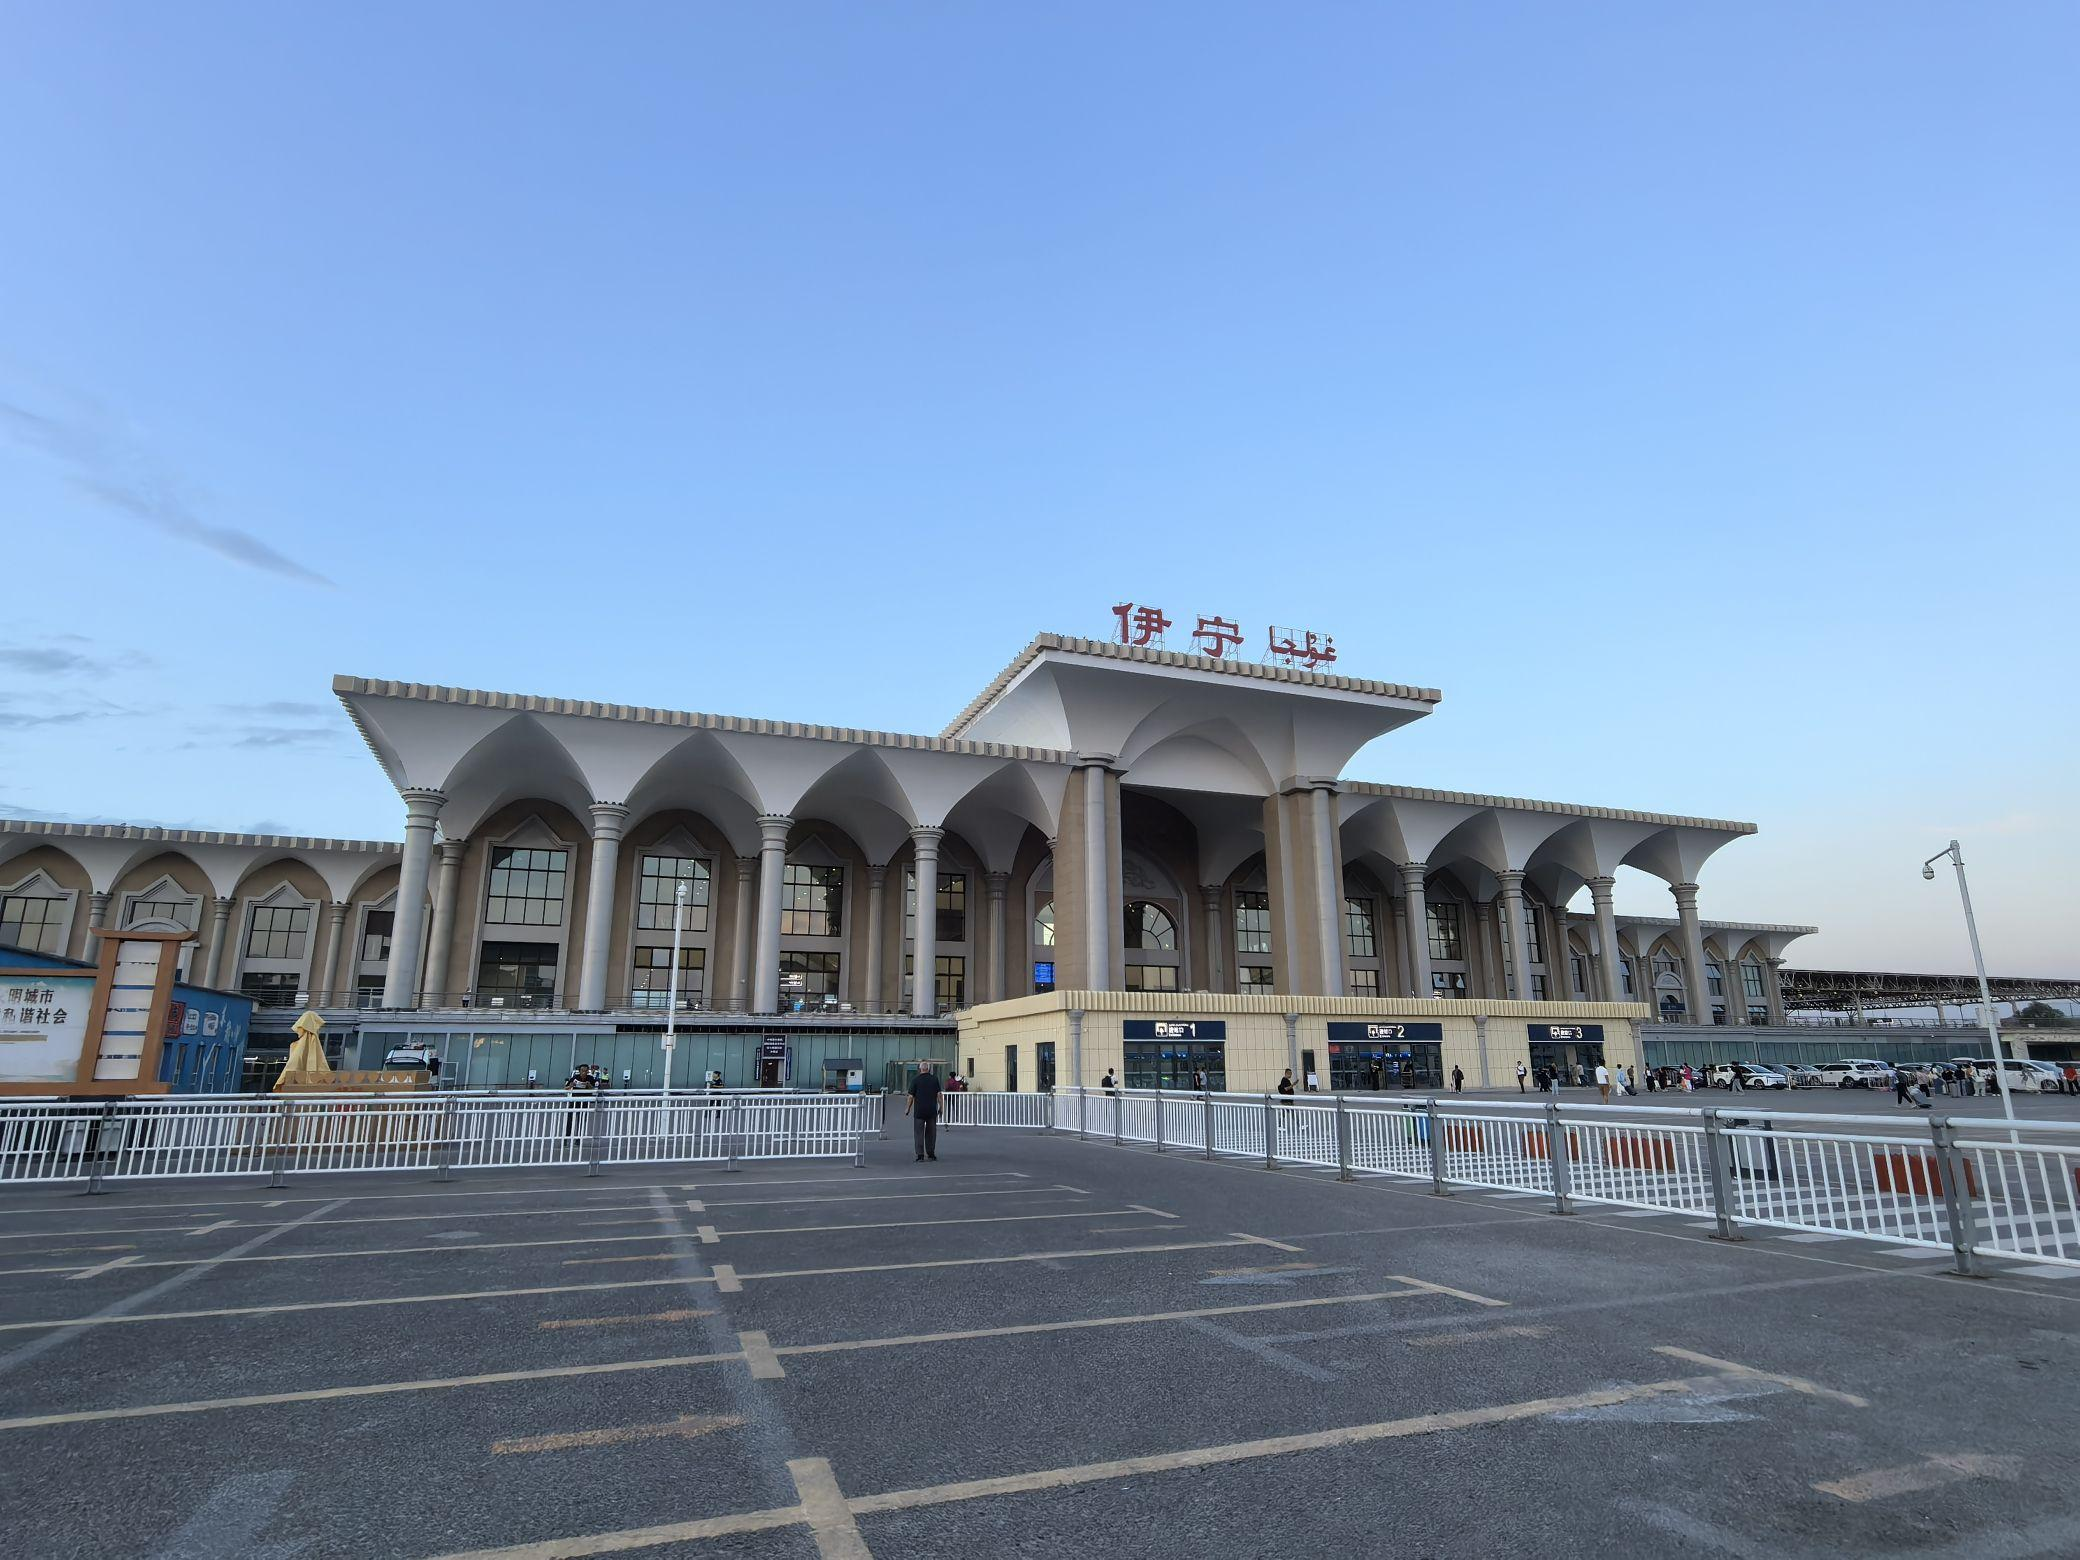
地标名称：伊宁站
所在城市：伊犁哈萨克自治州·伊宁市